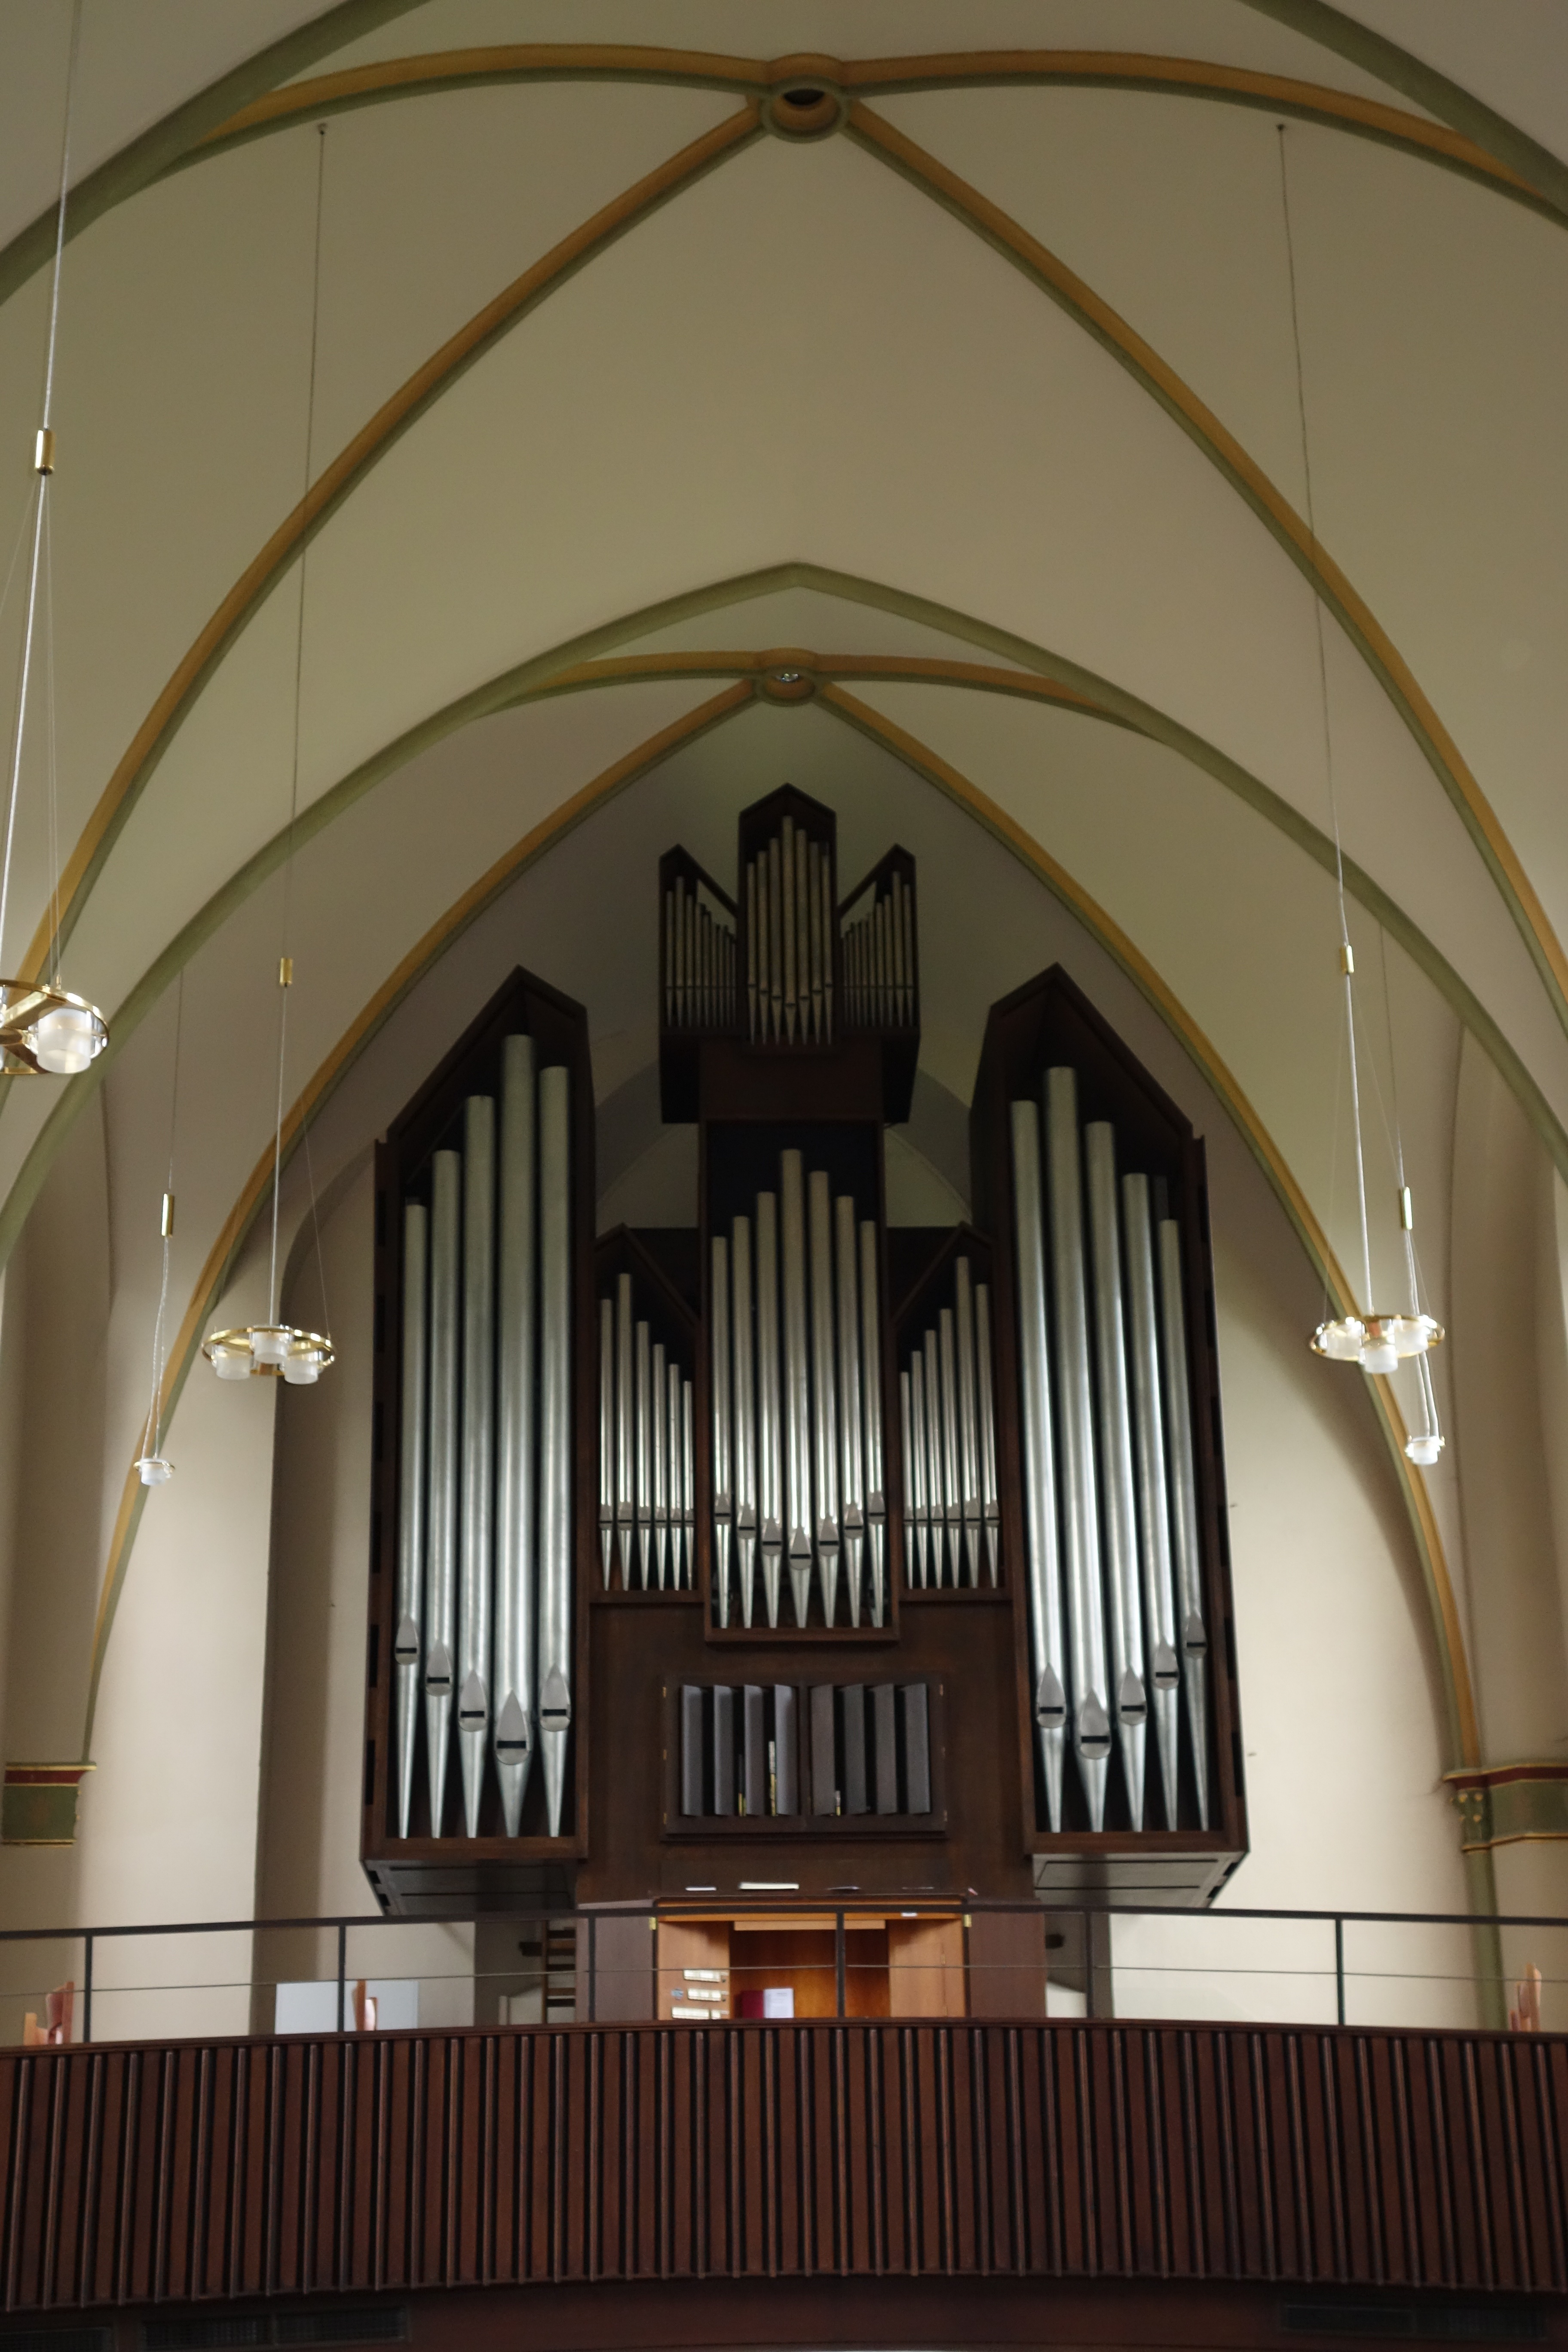
keyboard, technology, chapel, musical instrument, synagogue, organ, leader, alfred, church of christ, wind instrument, wilhelmshaven, garrison church, organ building, detlev, kleuker, organ whistle, manuals, pipe organ, organ pipe, electronic device